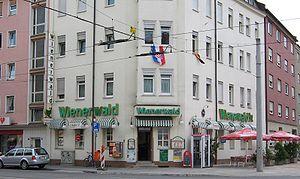
Cet article présente la liste de chaînes de restaurants, restauration rapide et cafétérias, triée alphabétiquement par continent et pays.